Emilio Visconti Venosta

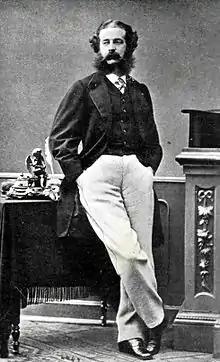

Emilio, marquis Visconti-Venosta (22 January 182924 November 1914) was an Italian statesman. He is one of the longest-serving Ministers of Foreign Affairs in the history of Italy.